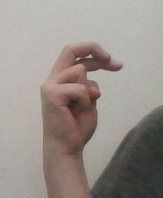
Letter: zay